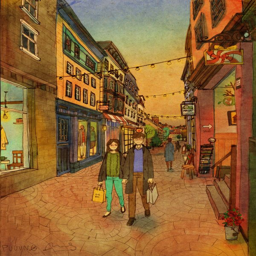
walking along the street holding hands